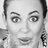
Emotion: surprise